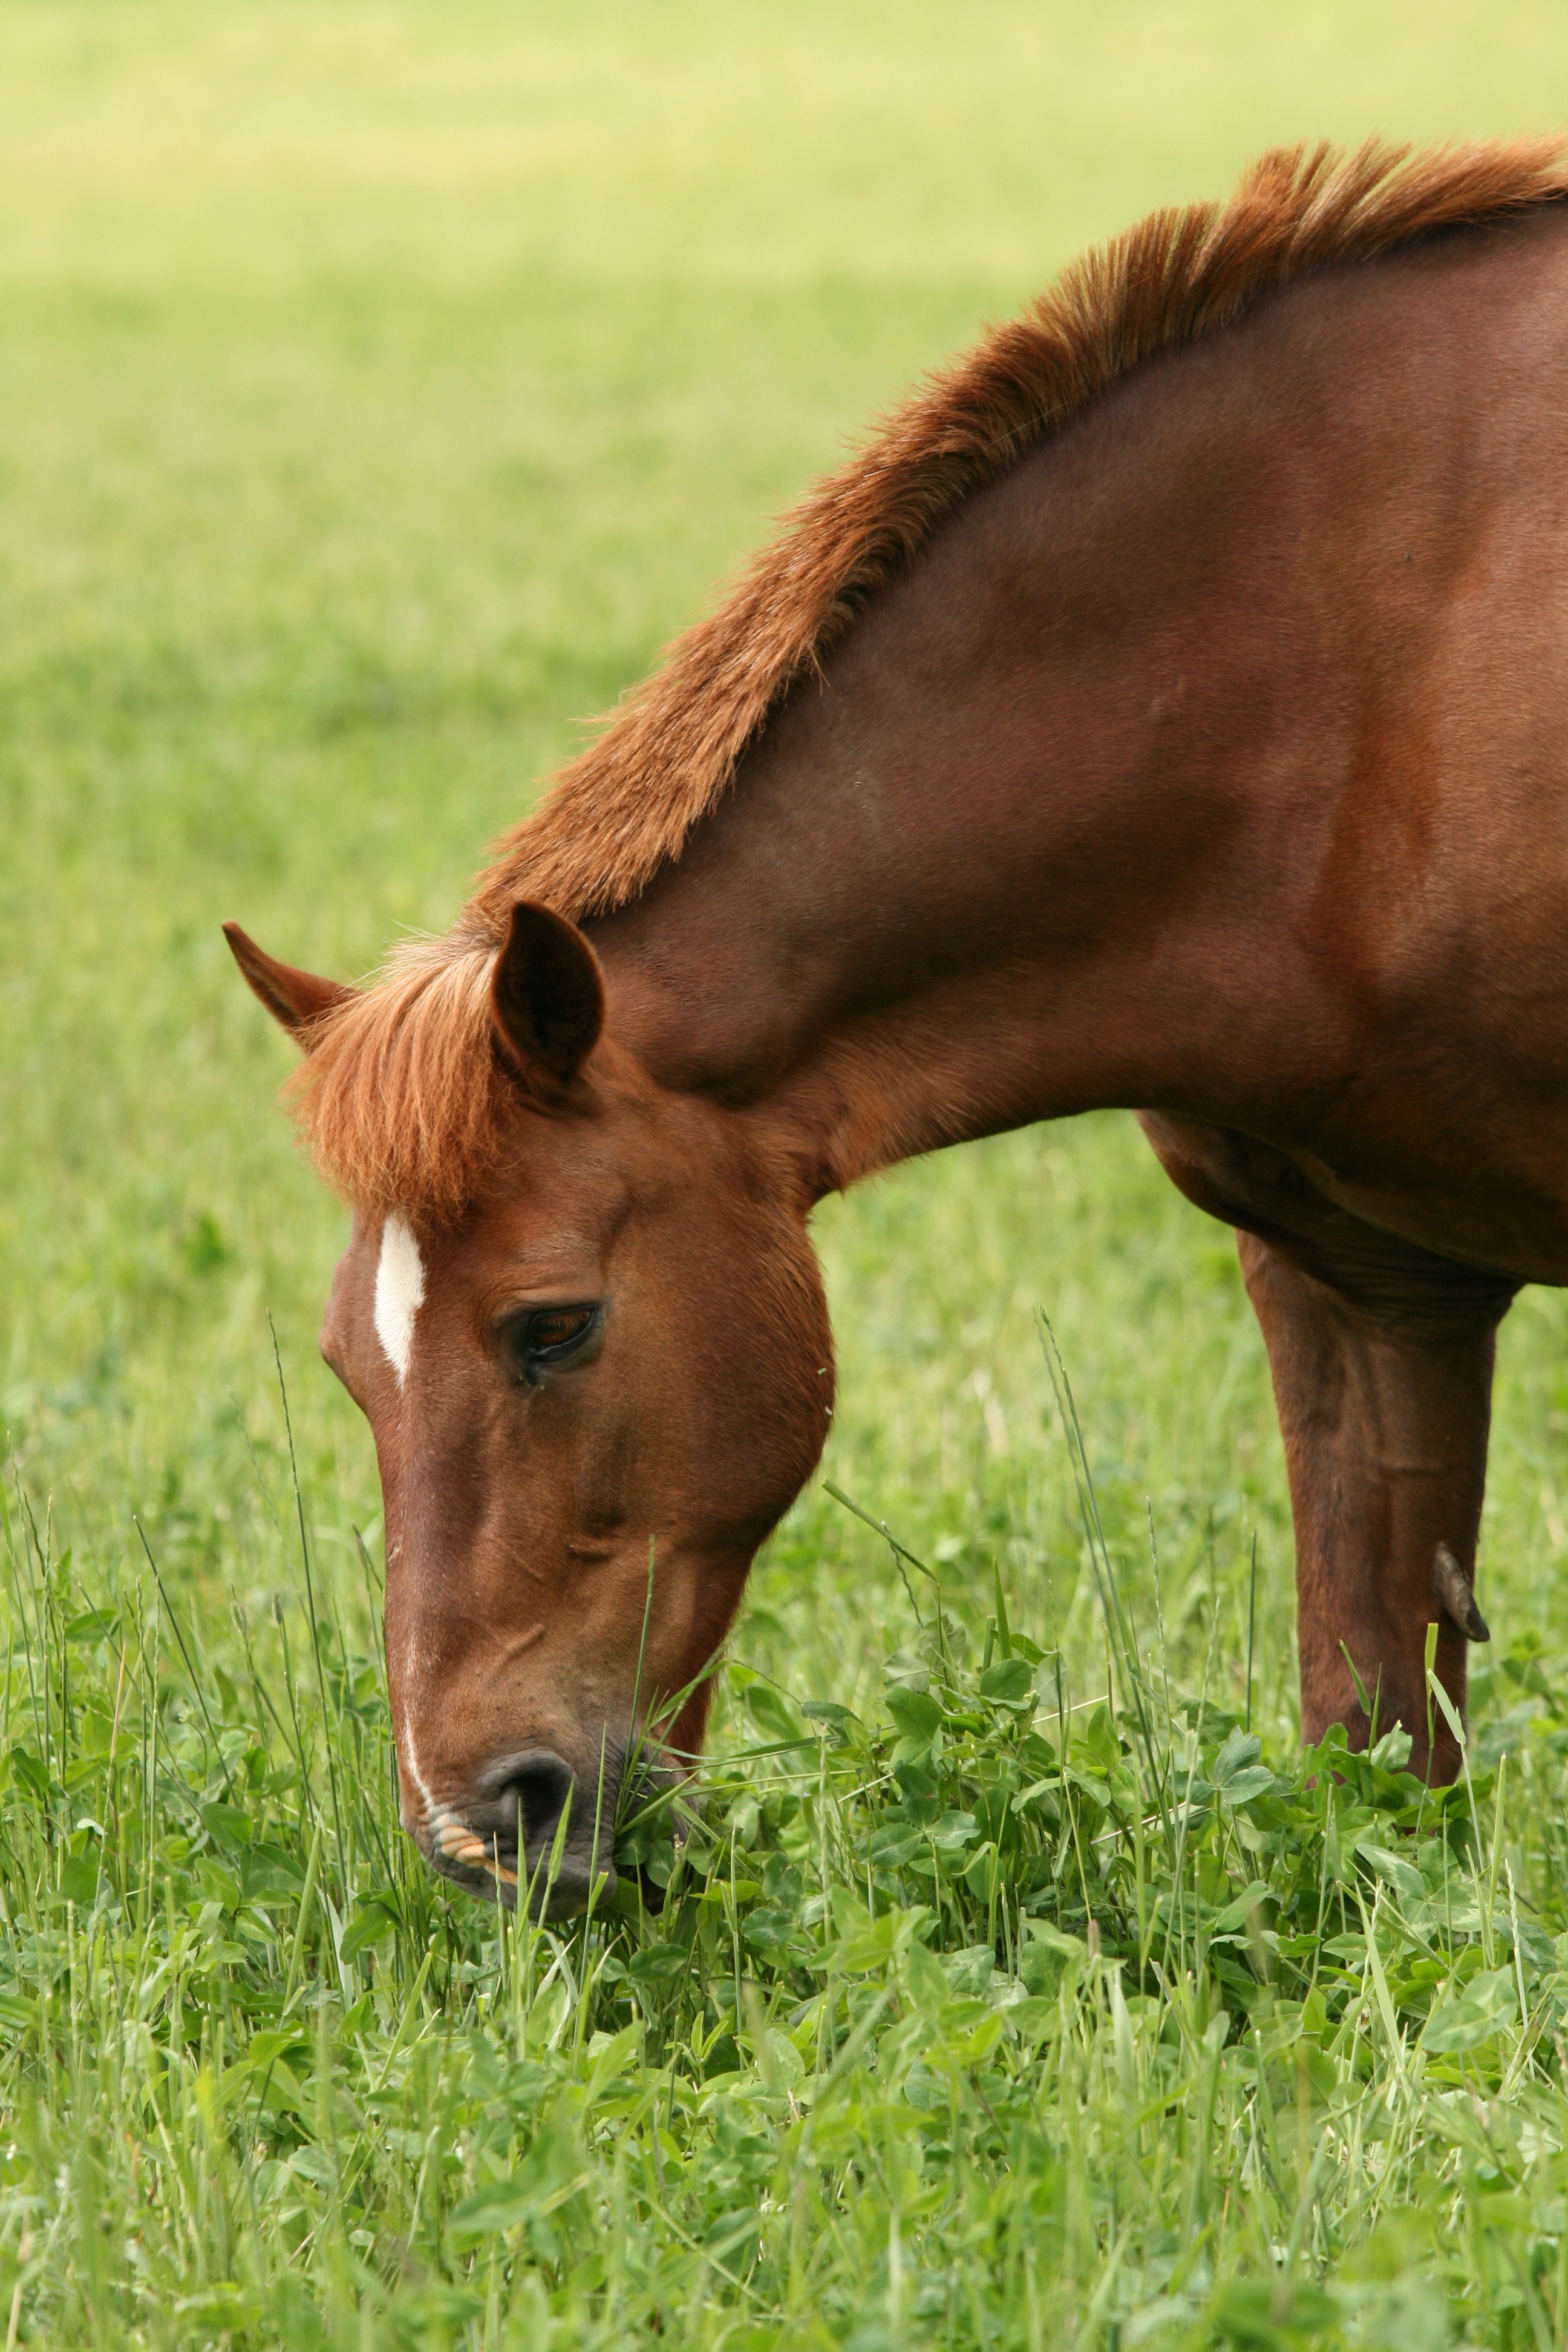
grass, hay, field, farm, meadow, prairie, summer, wildlife, pasture, grazing, livestock, horse, stallion, mane, fauna, bridle, snout, grassland, mare, foal, horse head, ecosystem, sorrel, fodder, colt, steppe, organism, rural area, pack animal, brown horse, eating hay, horse like mammal, ecoregion, mustang horse, terrestrial animal